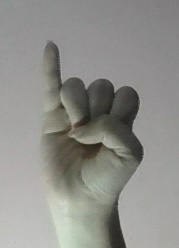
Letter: meem